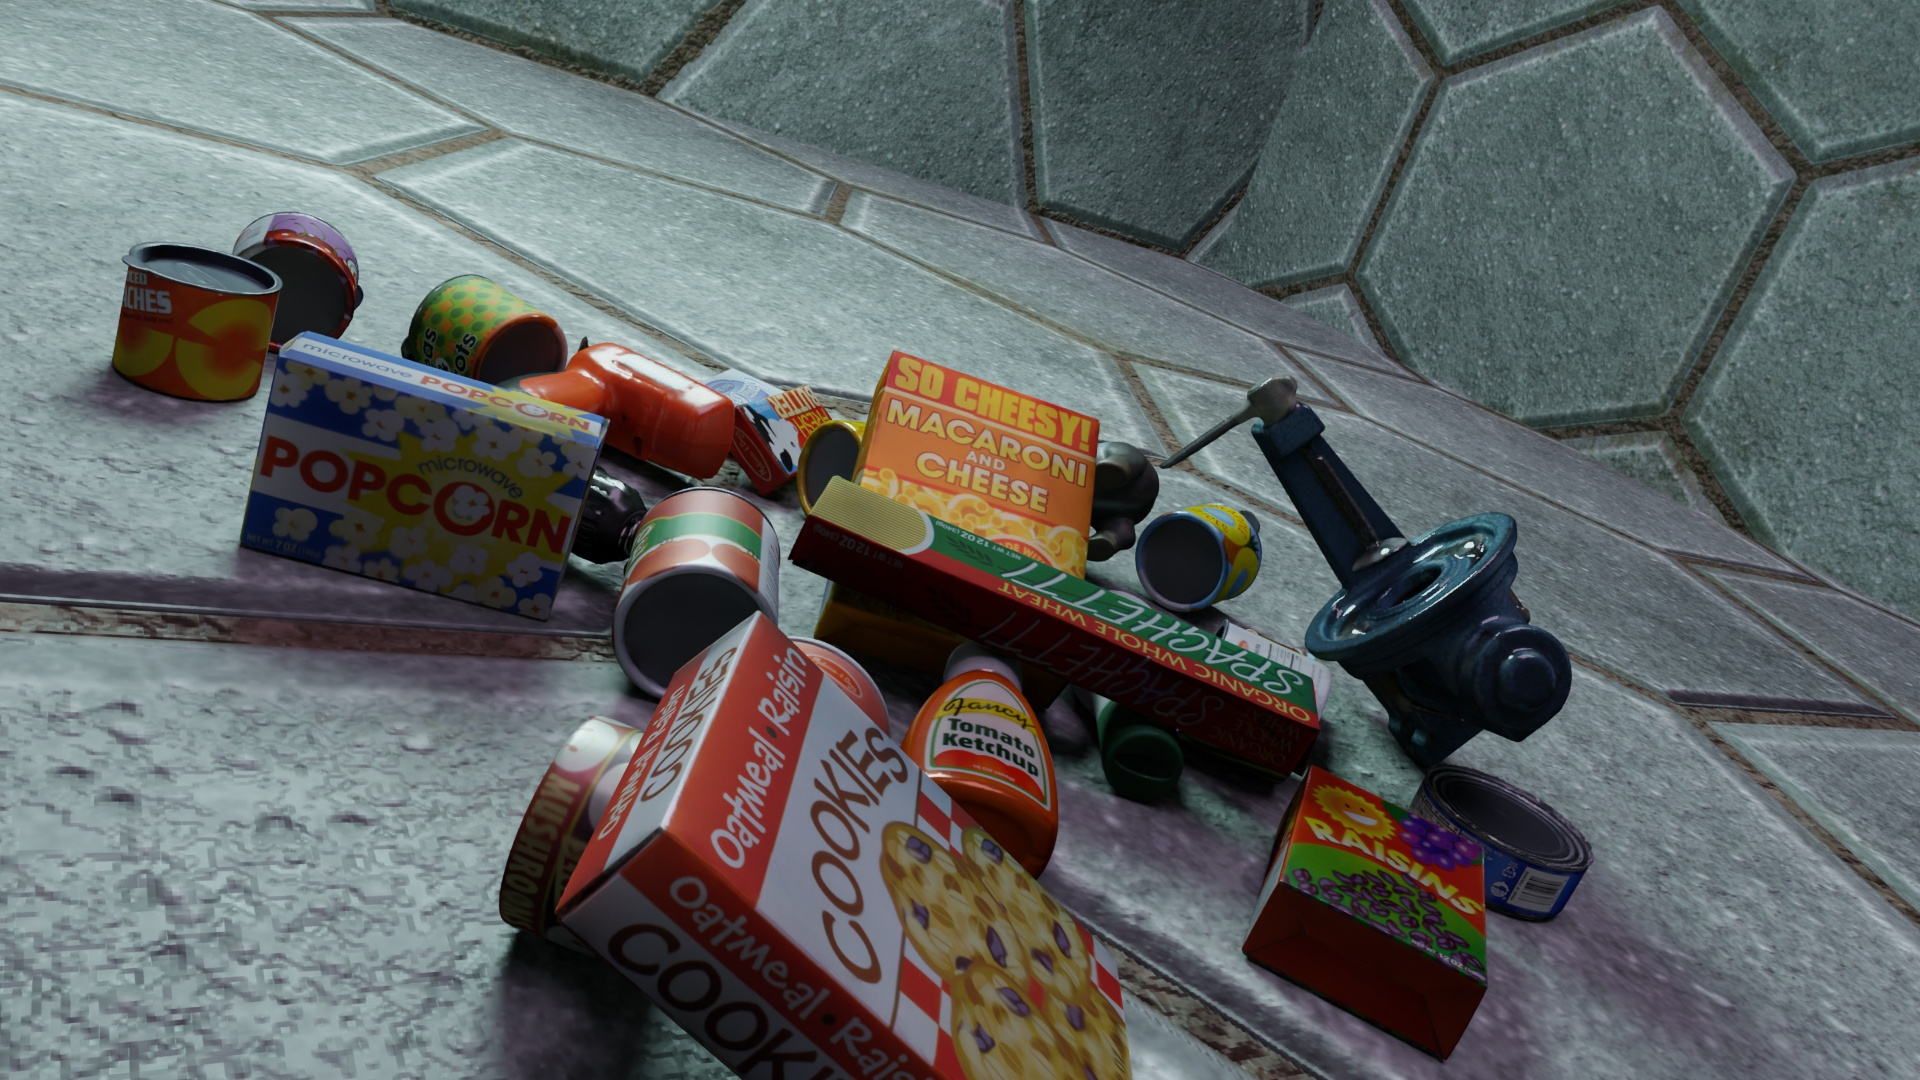
Question:
What are the eight normalized (x, y) image coordinates between 0 and 1 of the cuboid corners for the cylindrical can of pitted cherries with its vibrant cherry graphics? Your answer should be a list of normalized (x, y) image coordinates between 0 and 1 with bottom face first then top face, all counter-clockwise.
Answer: [(0.128125, 0.199074), (0.2, 0.250926), (0.176563, 0.349074), (0.104167, 0.301852), (0.132812, 0.175926), (0.200521, 0.225926), (0.178125, 0.318519), (0.110937, 0.273148)]